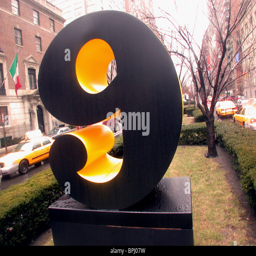
the public art sculpture by the artist